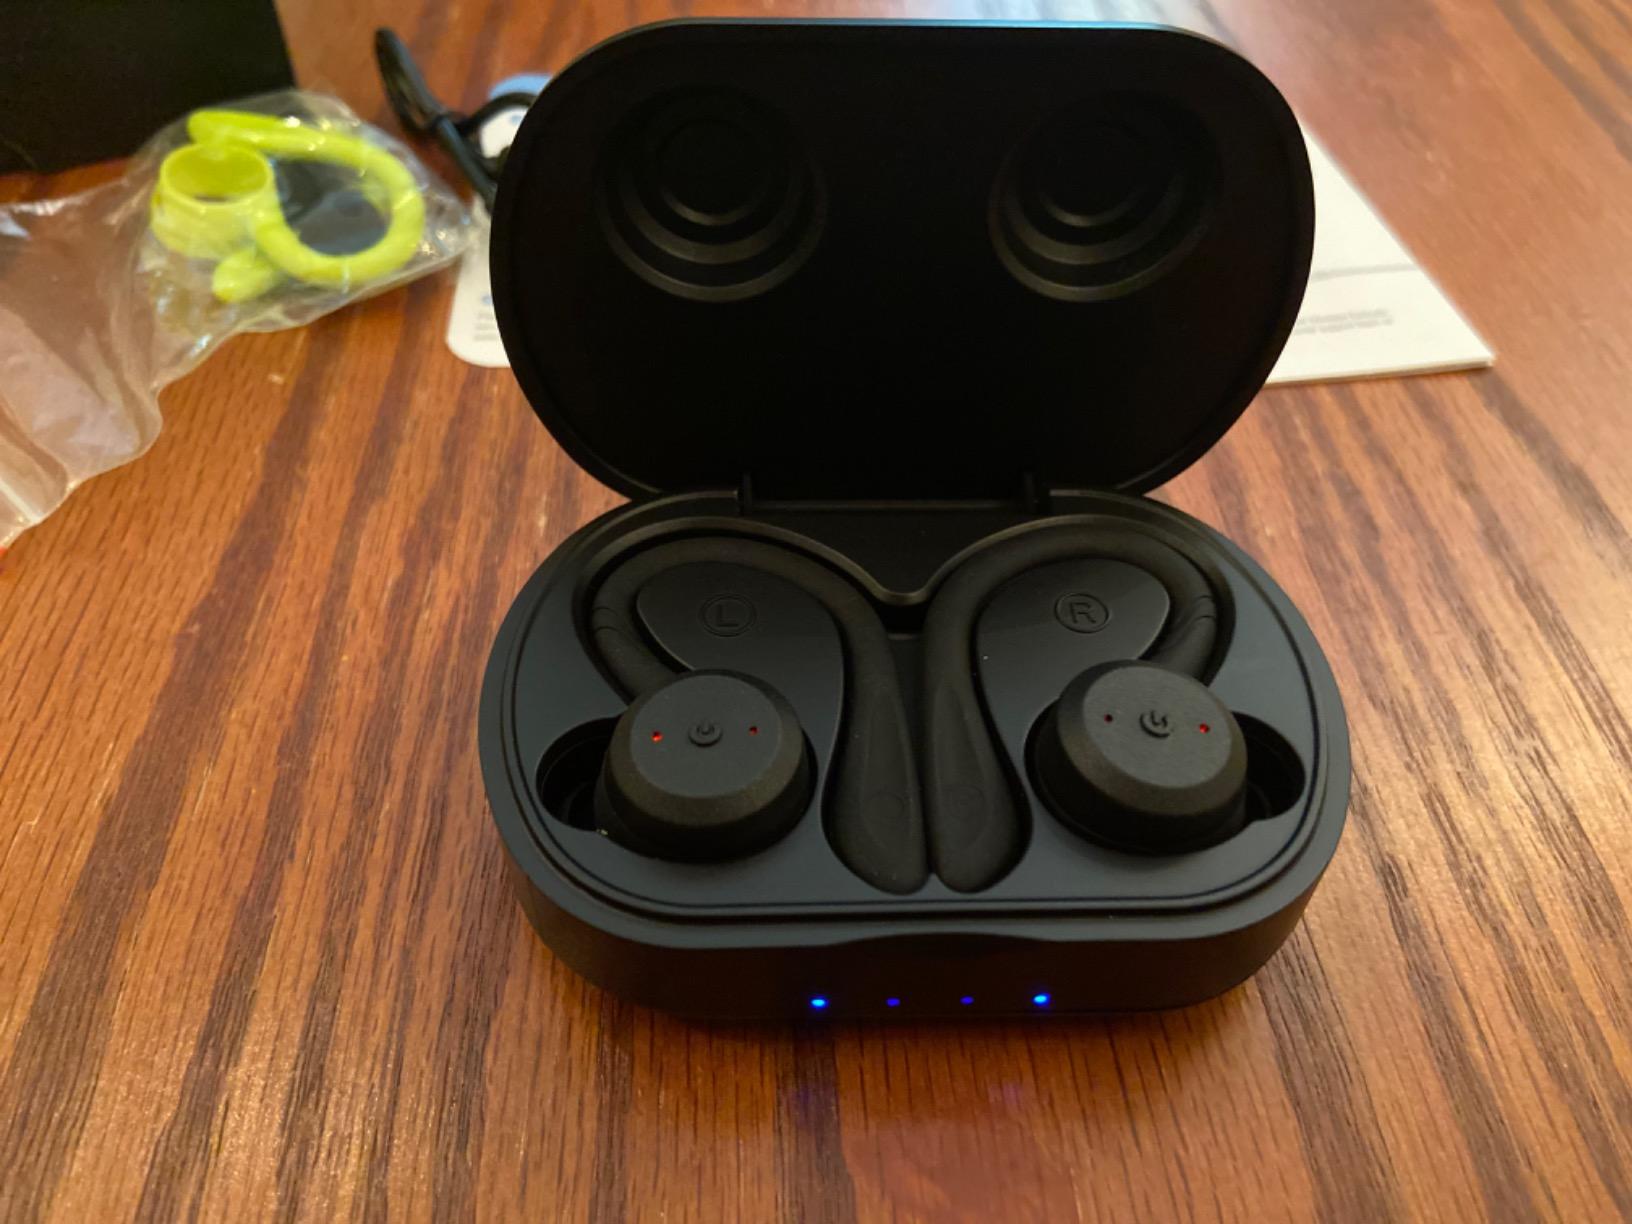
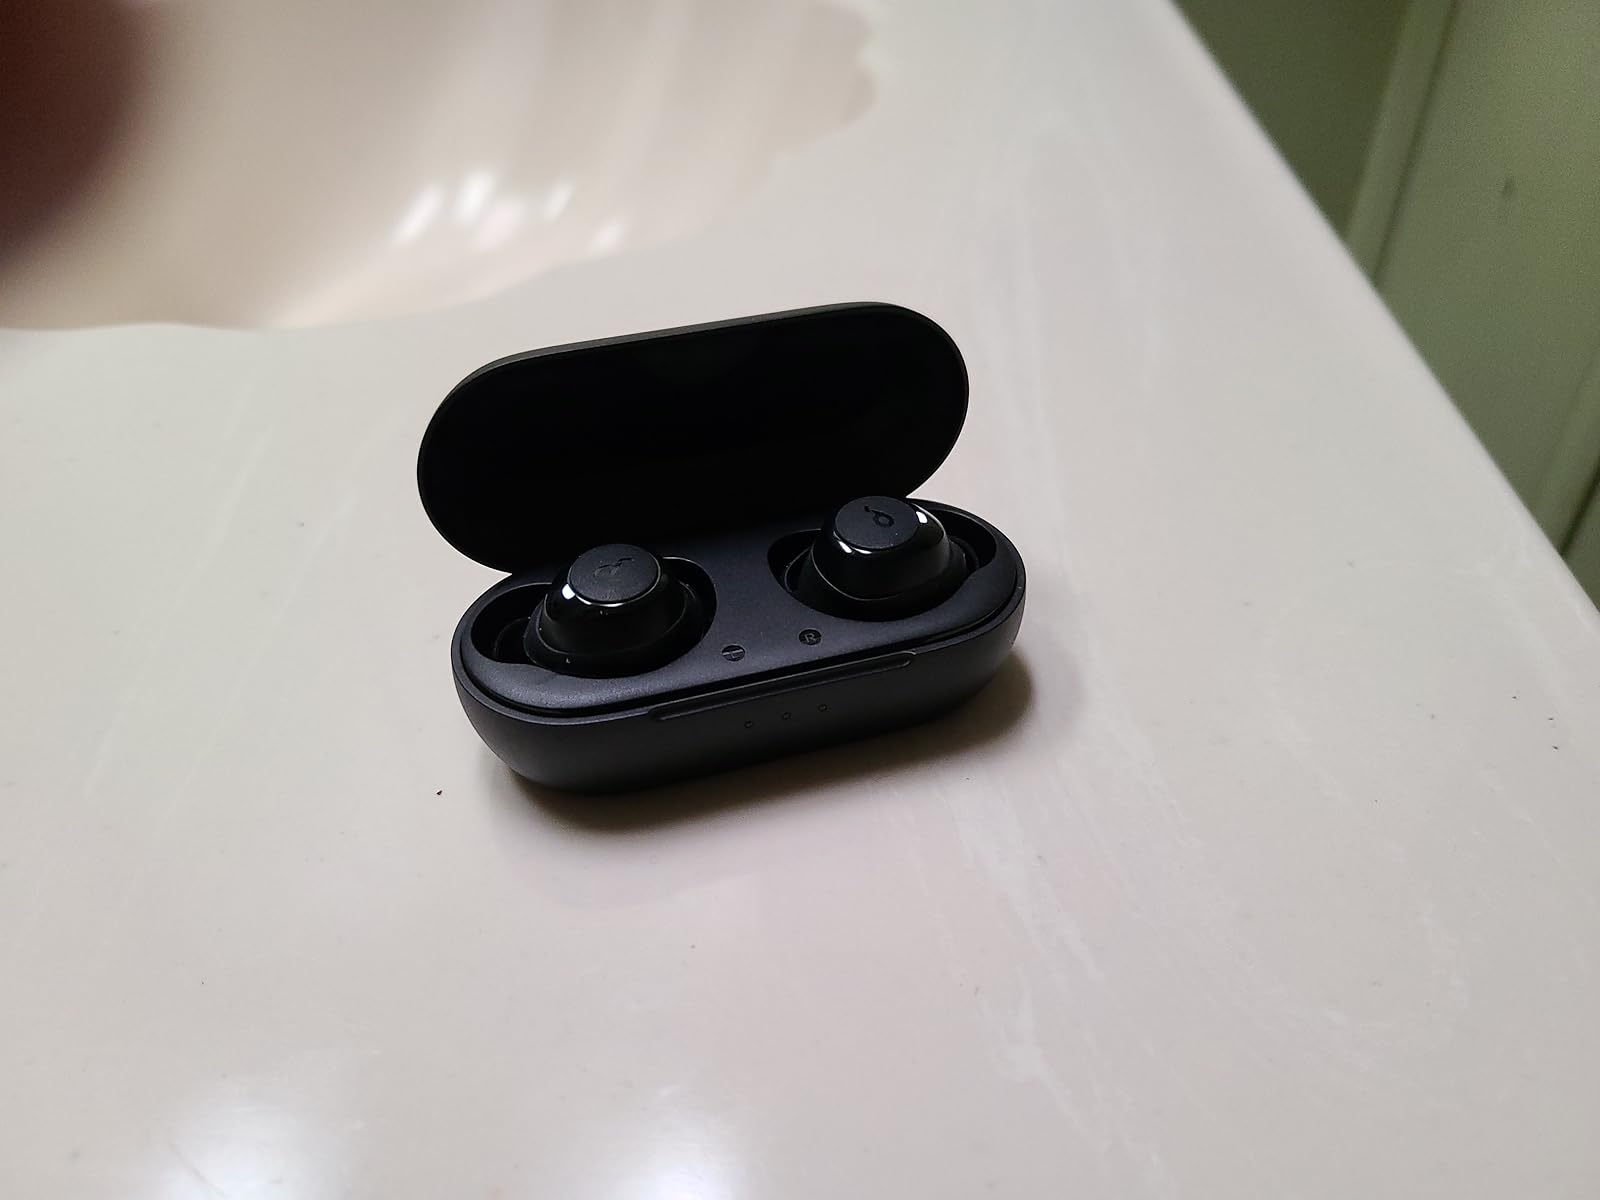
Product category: earbuds
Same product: no